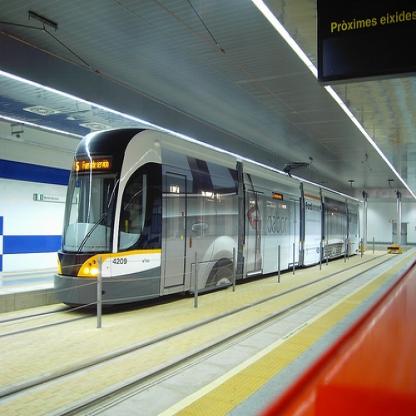
Scene: Indoor